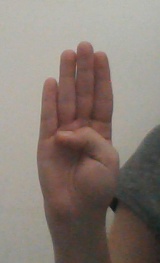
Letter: kaaf